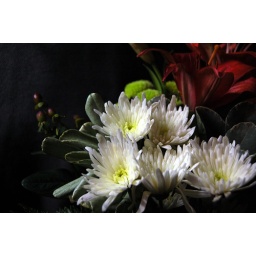
Still experimenting. I like the way these white flowers provide the light in this photo.